Seny

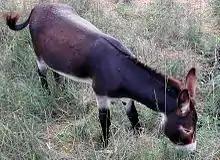
The Catalan donkey is one of the animals that appear in the moral stories of Catalan "seny".

Many Catalans consider as something unique to their culture, a true Catalan symbol. , as a distinctive feature of Catalan society, is grounded in a set of ancestral local customs that reflect the value system and social norms of traditional rural Catalonia. The values of were transmitted from generation to generation without much change by the exemplary behaviour of the elder members of the family, as well as in the form of aphorisms and moral stories. The latter were largely based on Christian values, and their examples and illustrations often included animals and plants that were common in rural Catalonia.